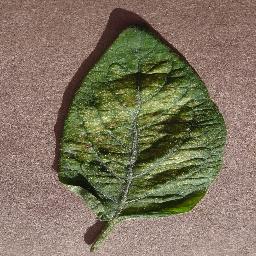
Label: Tomato___Spider_mites Two-spotted_spider_mite